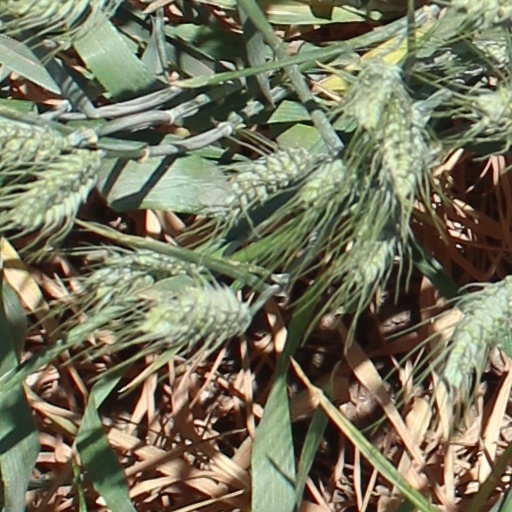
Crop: wheat